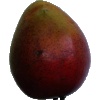
Label: Mango Red 1